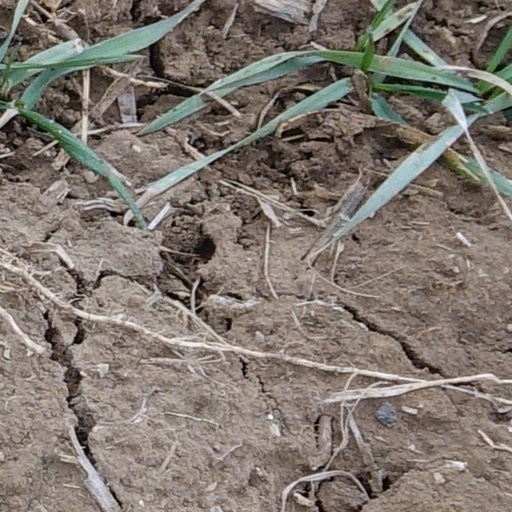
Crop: wheat